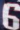
Number: 6